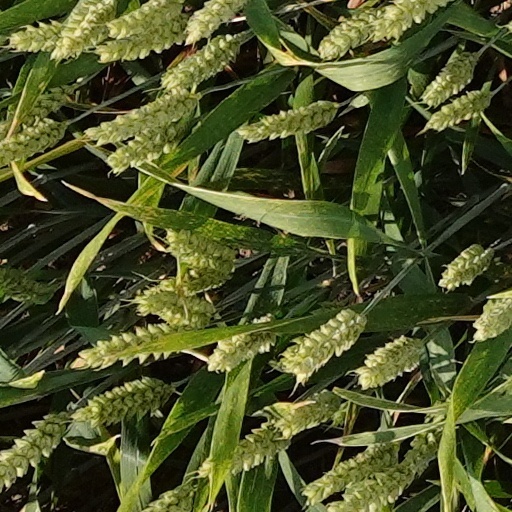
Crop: wheat